Mie ayam

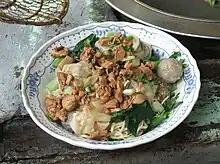
Mie ayam sold by travelling vendor with wonton and bakso meatball.

In Indonesia, the name is shortened to "mie ayam" or "mi ayam". In Indonesia chicken noodles are often seasoned with soy sauce and chicken oil, made from chicken fat and spices mixture (clove, white pepper, ginger, and coriander), and usually served with a chicken broth soup.